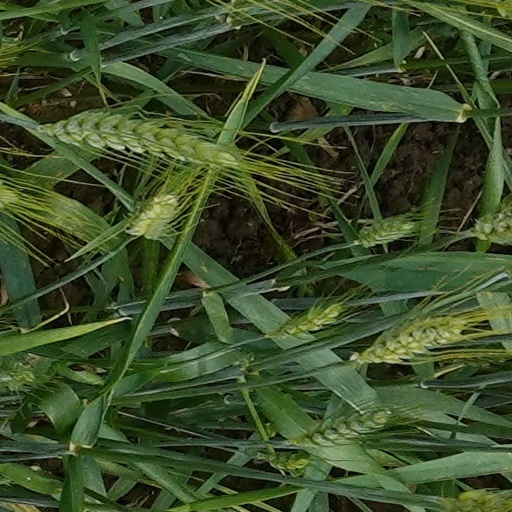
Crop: wheat